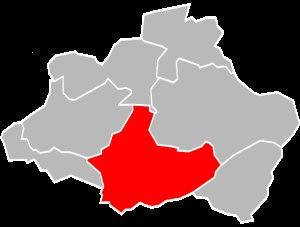
Le district de Bitche est une ancienne division territoriale française du département de la Moselle de 1790 à 1795.